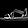
Label: Sandal